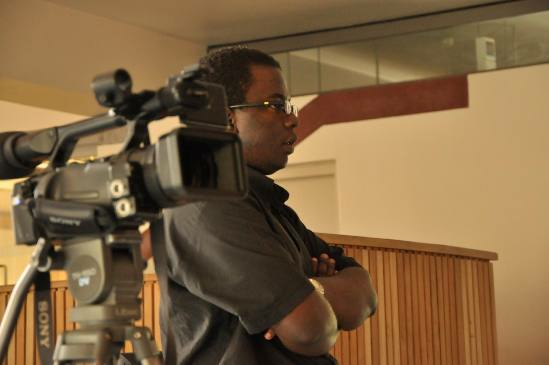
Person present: Yes